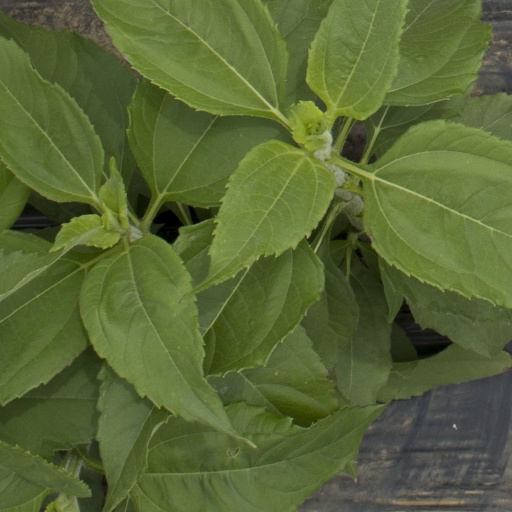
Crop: Jerusalem artichoke